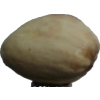
Label: pistachio